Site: brandenburg
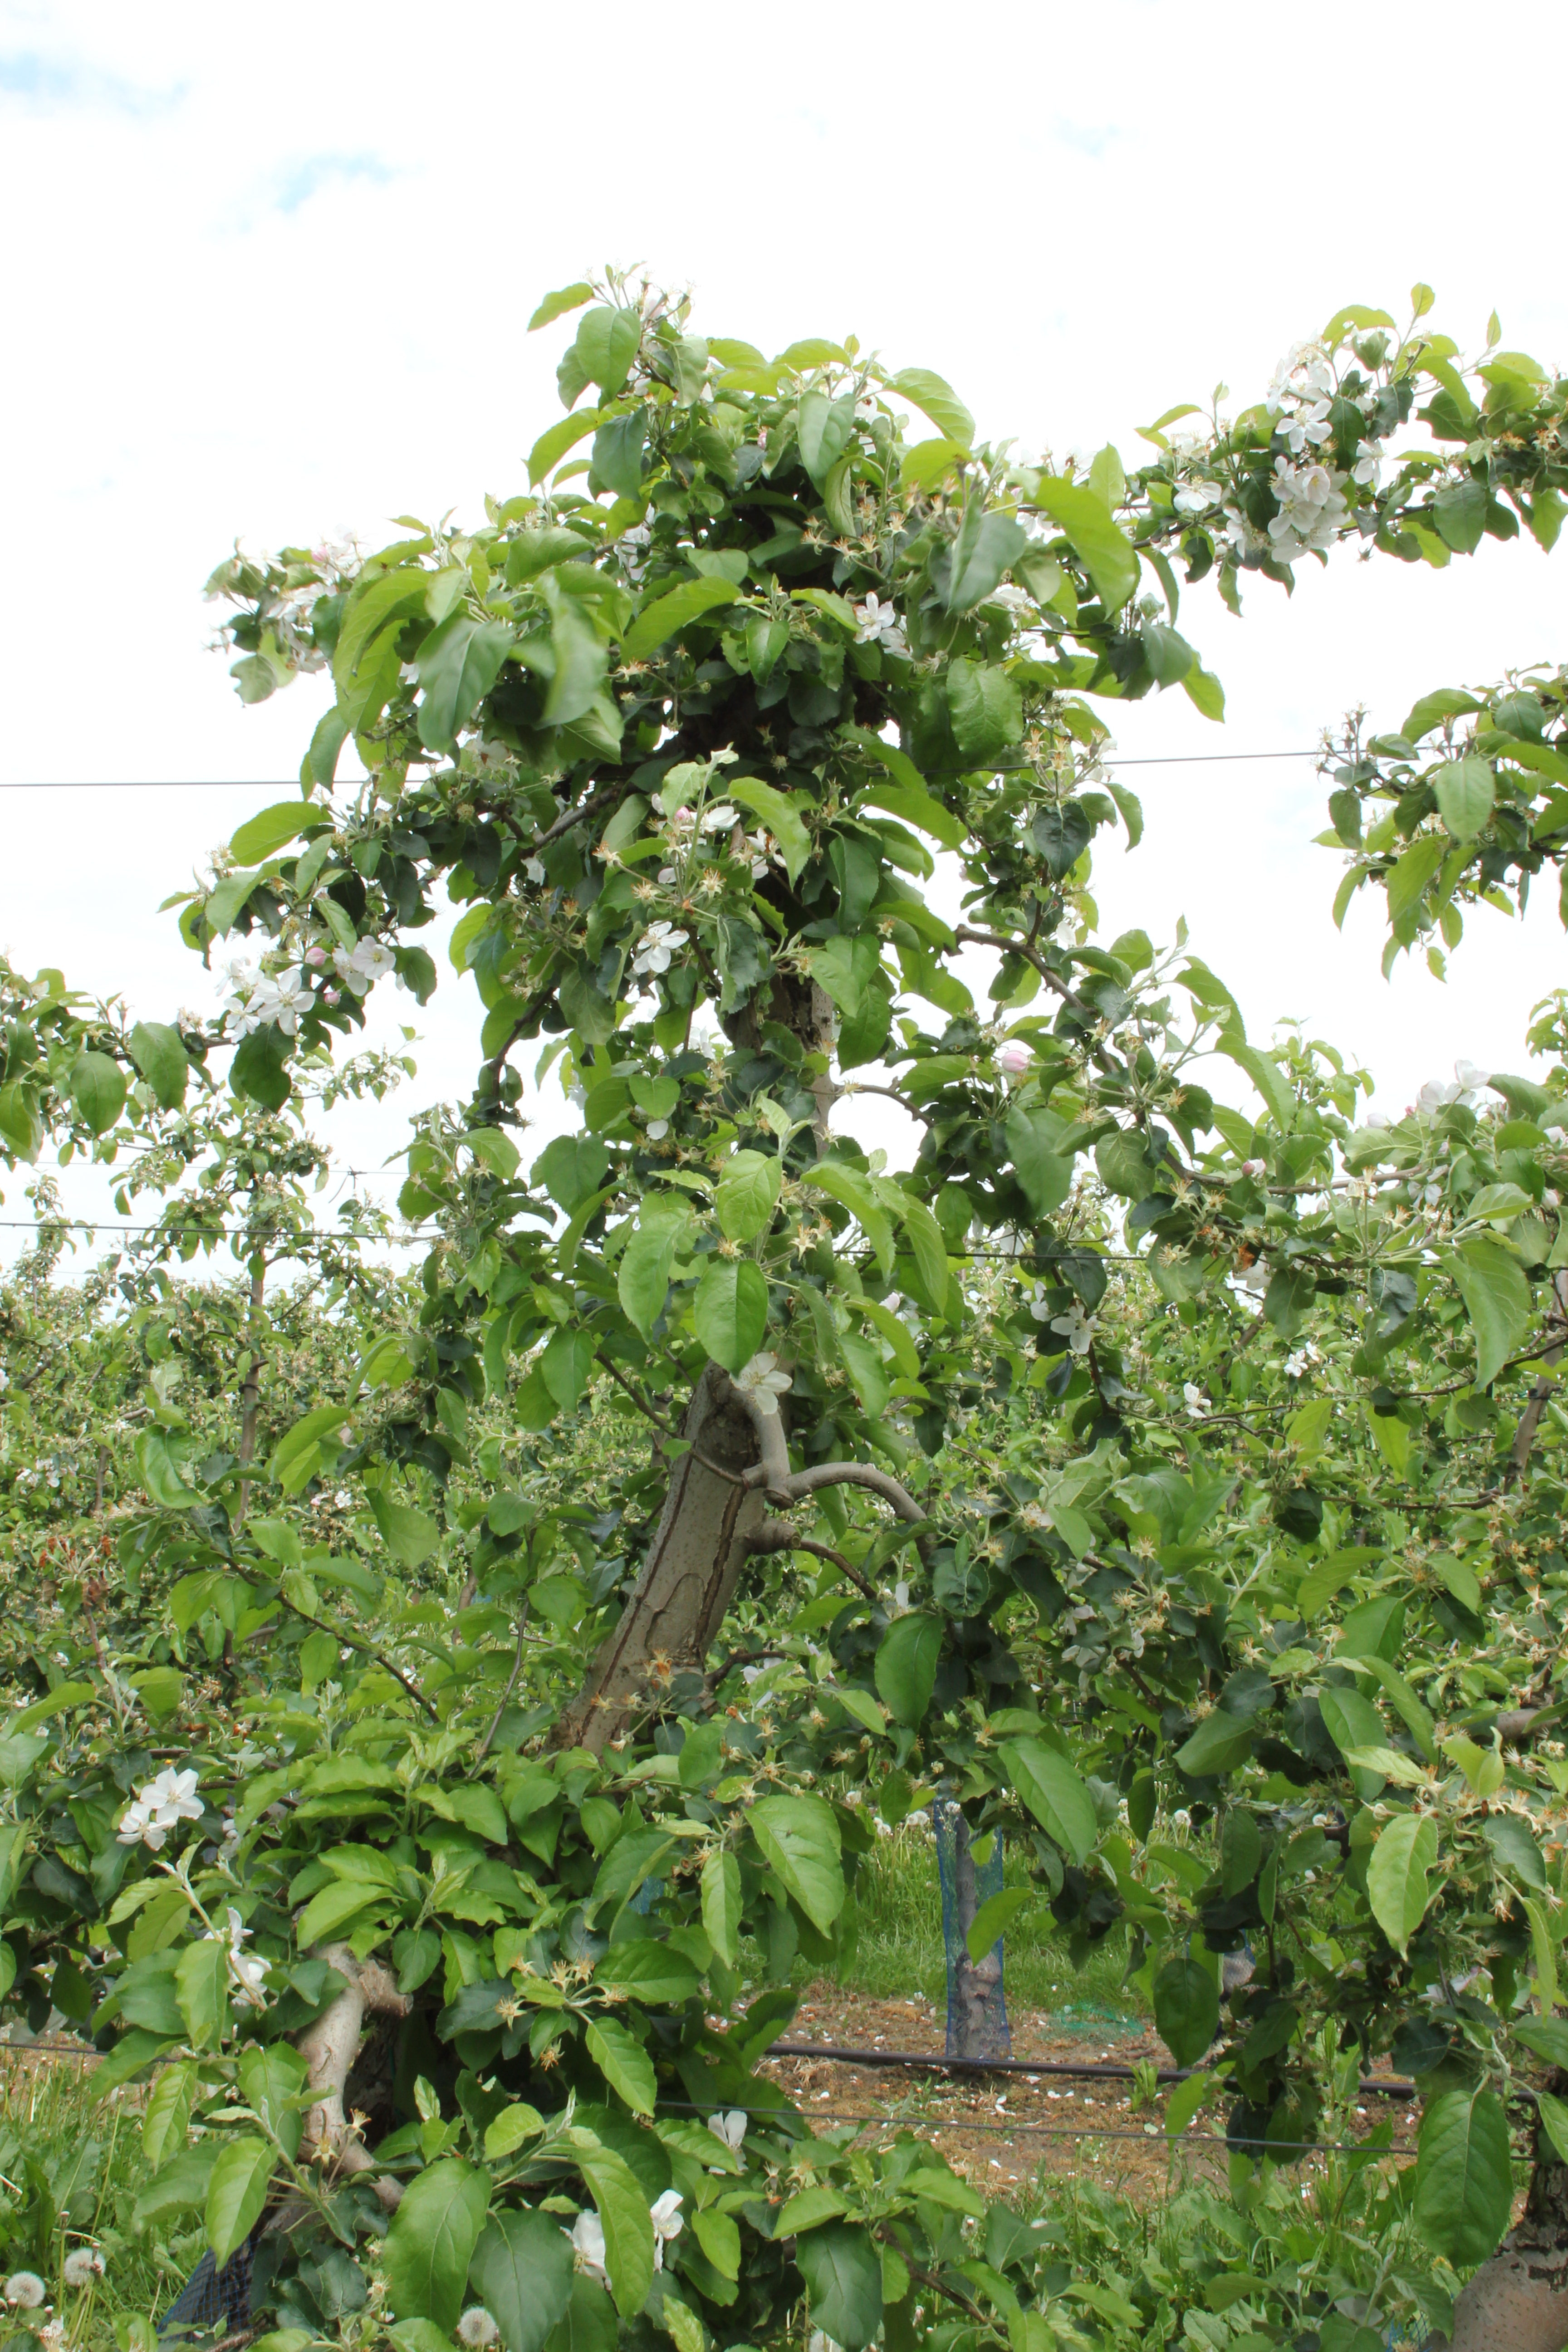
Growth stage (BBCH 67): Flowering